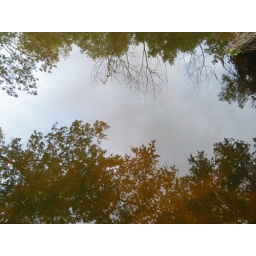
the canal is filled with water and behaving as a mirror for the trees and cloudy sky above